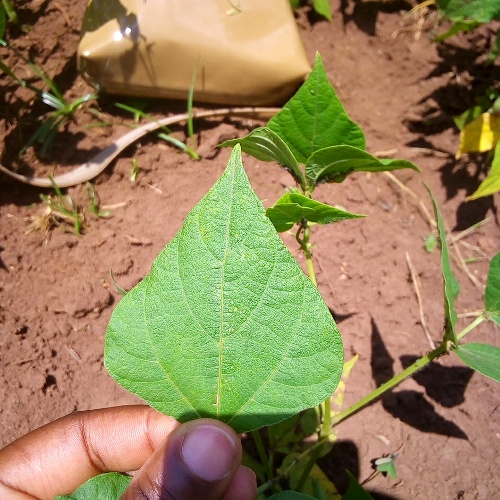
Leaf condition: healthy